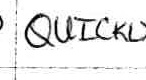
Label: quickly